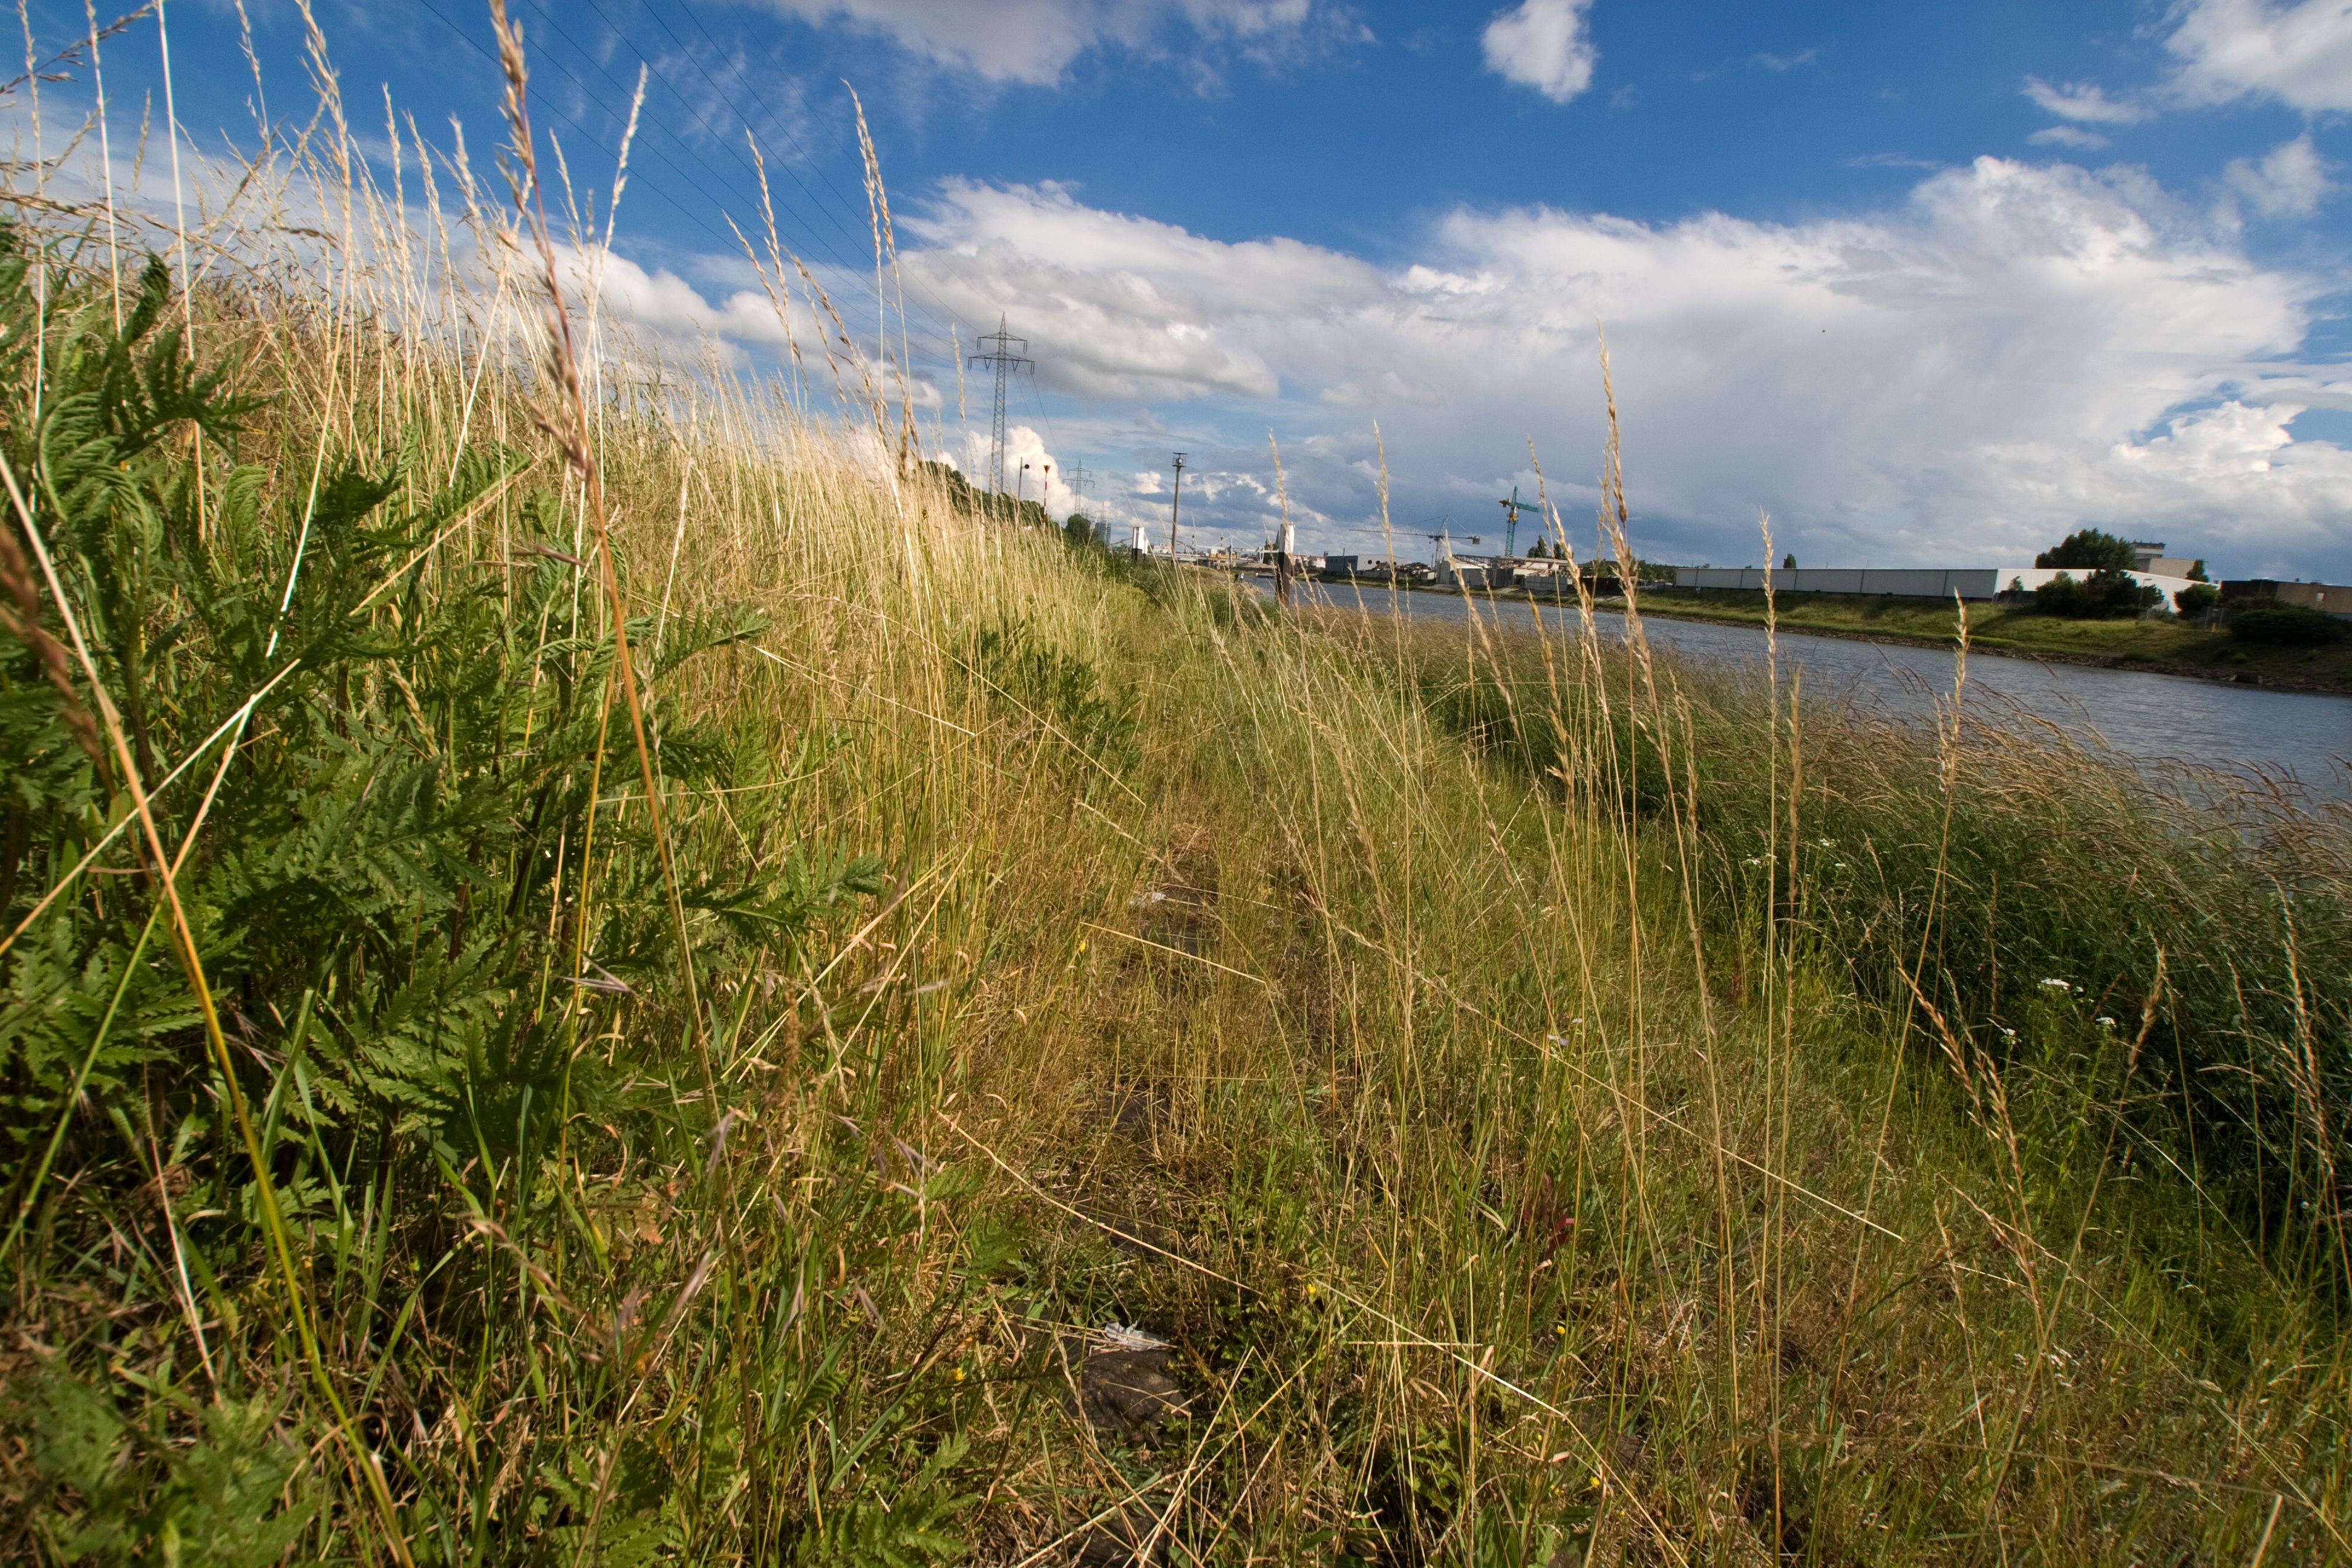
landscape, sea, coast, water, nature, grass, marsh, wilderness, mountain, cloud, meadow, prairie, hill, shore, lake, reservoir, terrain, bank, grassland, wetland, habitat, rhine, rural area, river landscape, natural environment, geographical feature, grass family